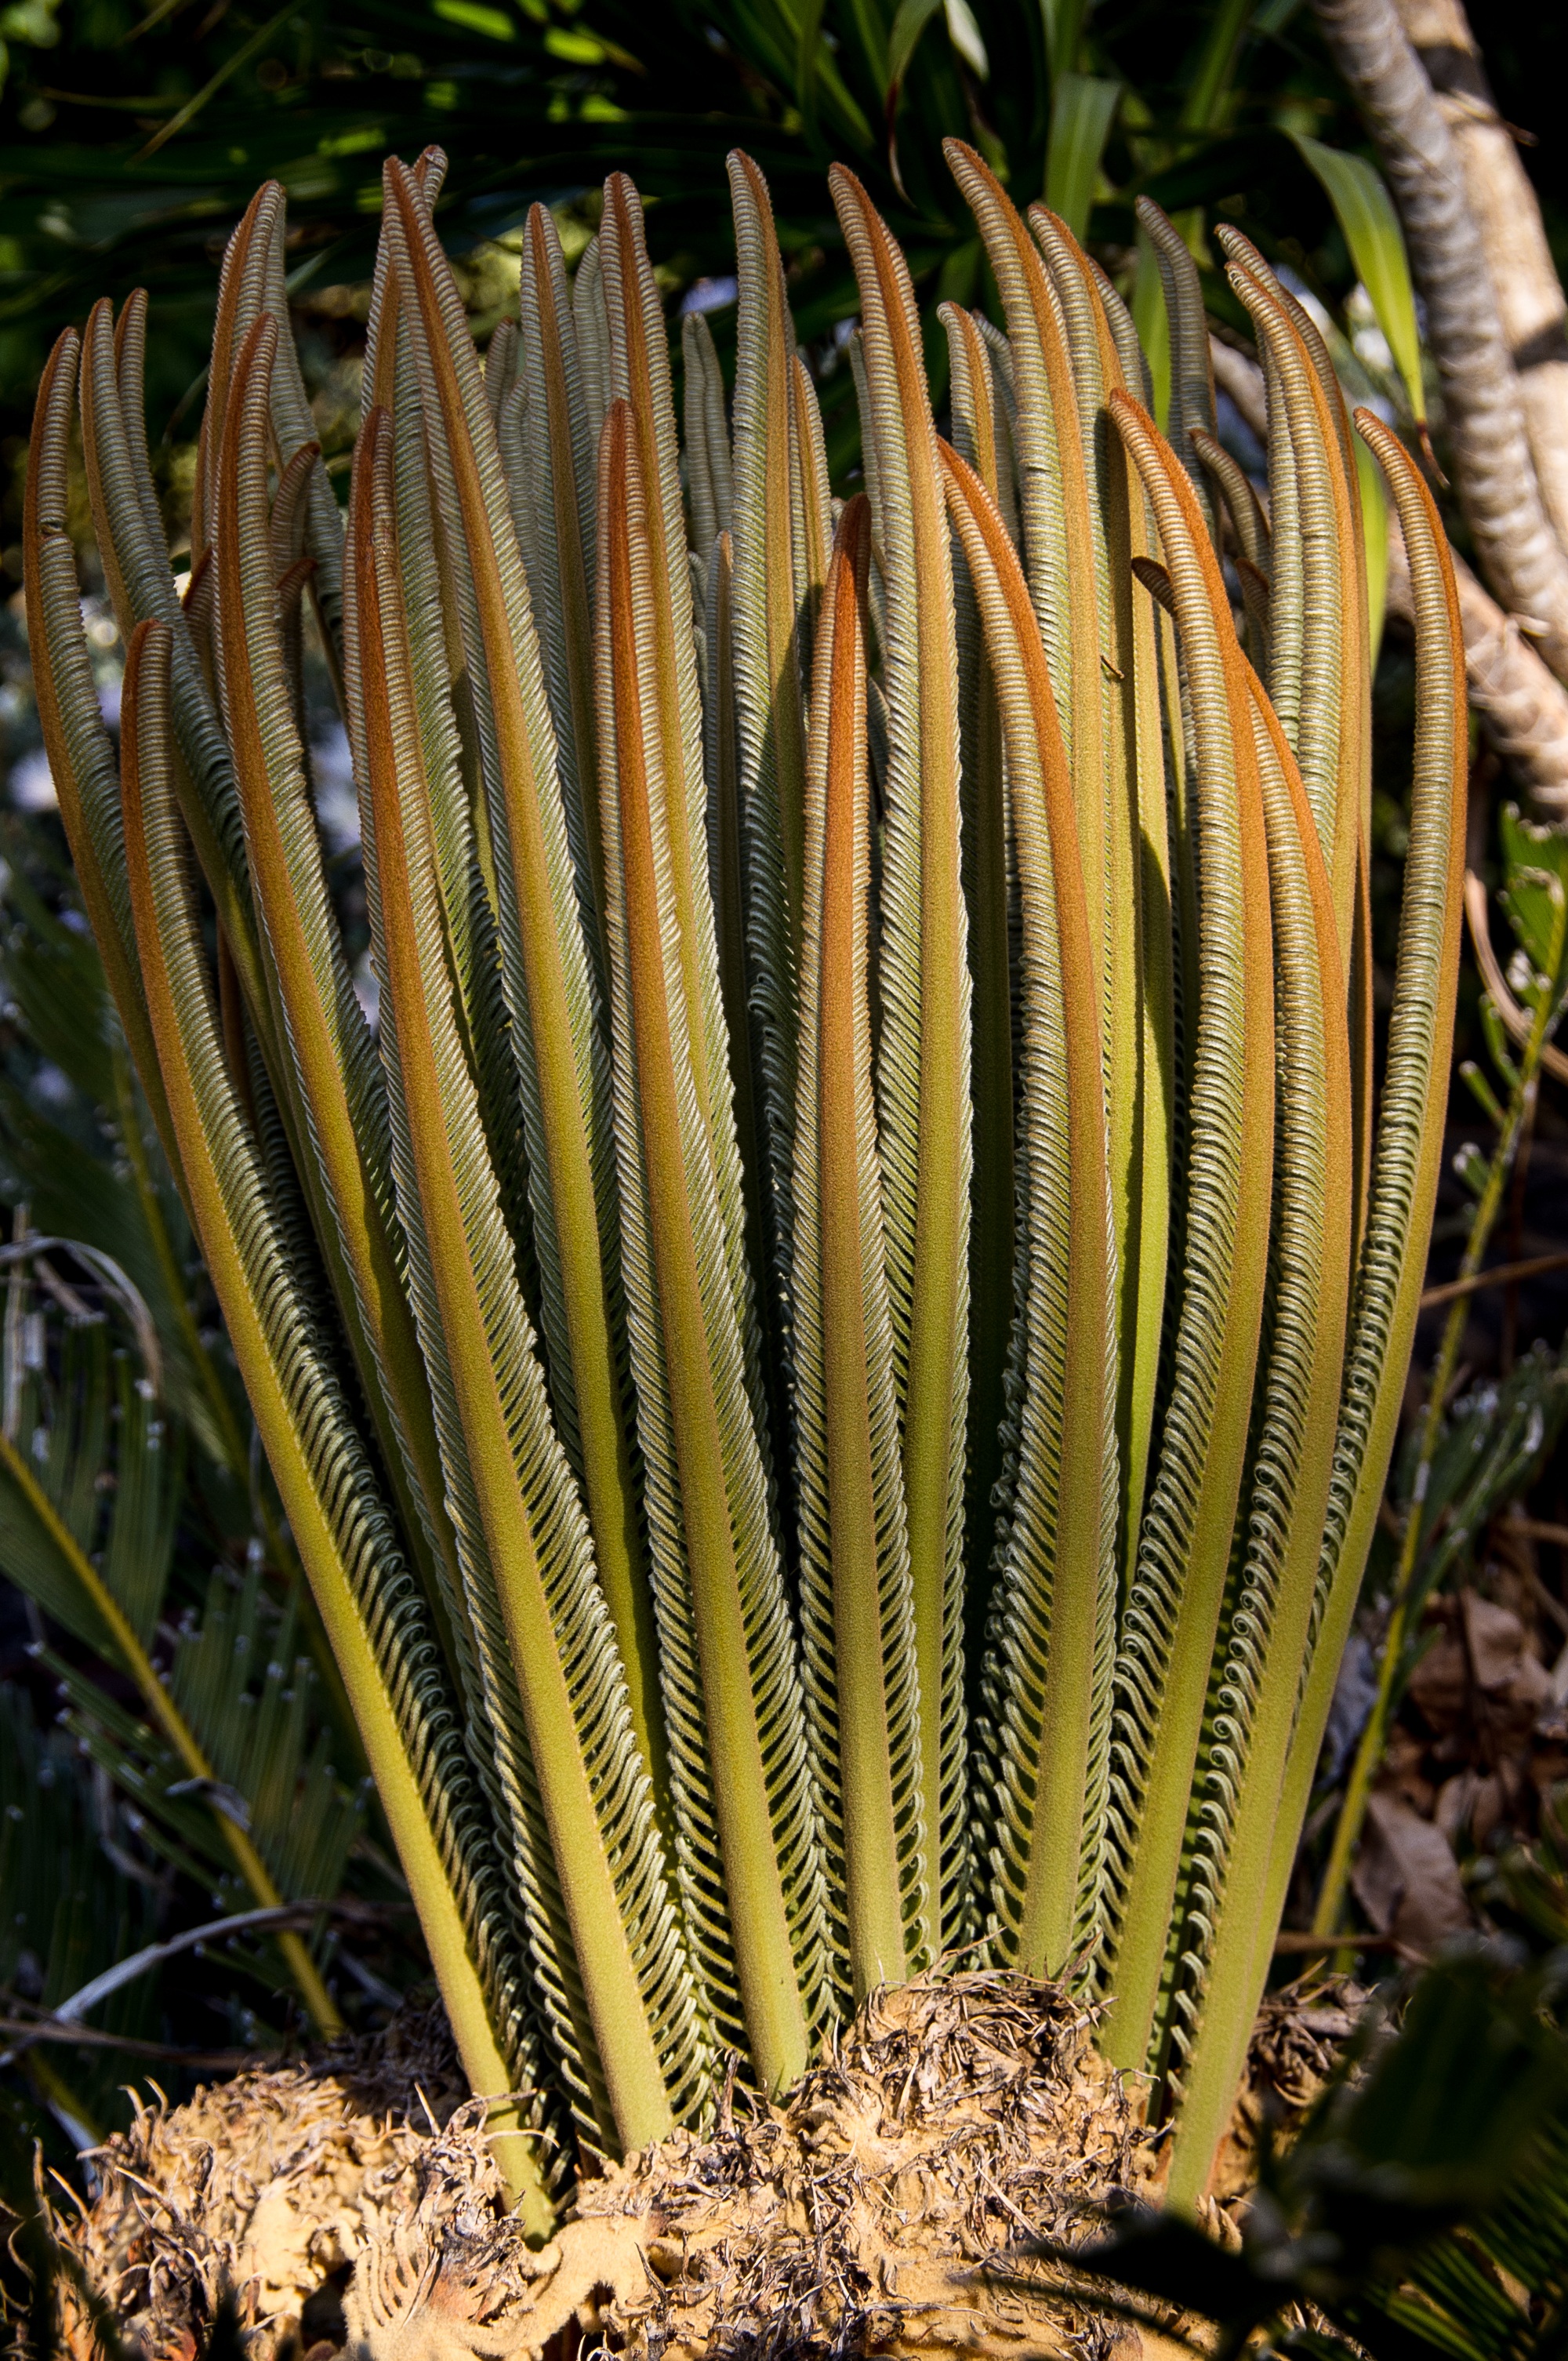
cactus, growth, plant, leaf, flower, green, botany, flora, close up, australia, leaves, native, new, queensland, flowering plant, grass family, plant stem, land plant, ferns and horsetails, arecales, hedgehog cactus, cyclad